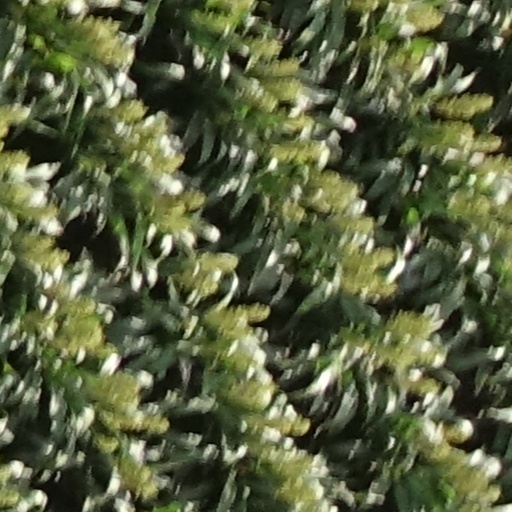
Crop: sorghum